WPIX

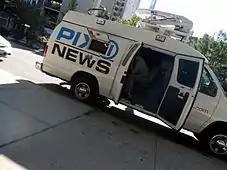
A WPIX news van in Brooklyn

Over the years, channel 11 has won many news awards and was the first independent station to win a New York area Emmy award for outstanding newscast, first earning the statuette in 1979 and again in 1983. It was a significant comeback for a news operation that was accused of falsifying news reports in the late 1960s, such as labeling stock footage as being shown "via satellite", and claiming a voice report was live from Prague when it had actually been made from a pay telephone in Manhattan. As a result, Forum Communications – led by future PBS and NBC News president Lawrence K. Grossman – approached the Federal Communications Commission to challenge WPIX Inc.'s license to operate channel 11. WPIX and the "Daily News" prevailed in 1979 after years of litigation. Concurrent with the challenge to its license, WPIX began airing nine public-service programs in mid-1969, including "Puerto Rican New Yorker", "Black Pride", "Suburban Closeup", "Focus New Jersey", "Everywoman", "Rendezvous", "Jewish Dimension", "Sesame Street", and "The Green Thumb".